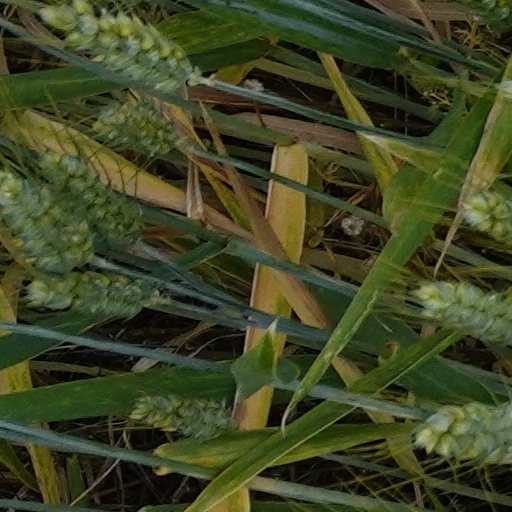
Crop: wheat